Birding in New York City

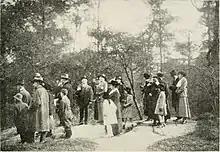
”A bird walk in Central Park” (1917), organized by the Audubon Society

Birders are known for sharing information with each other about the locations of unusual birds. The Audubon Society and Linnaean Society co-sponsored a rare bird alerts phone line in New York City starting around 1970, inspired by a system that started in Boston in the late 1960s. The hotline, called the Metropolitan Rare Bird Alert System, allowed birders to call in to hear a recording listing rare species seen in the area, including detailed directions of how to find them. As of 1973, when "The New York Times" wrote about it, it received about 500 calls per week.